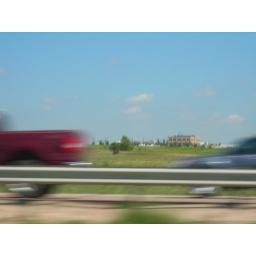
Ted Haggard's New Life Church (the blue roof in the distance) as taken from the nearby interstate.